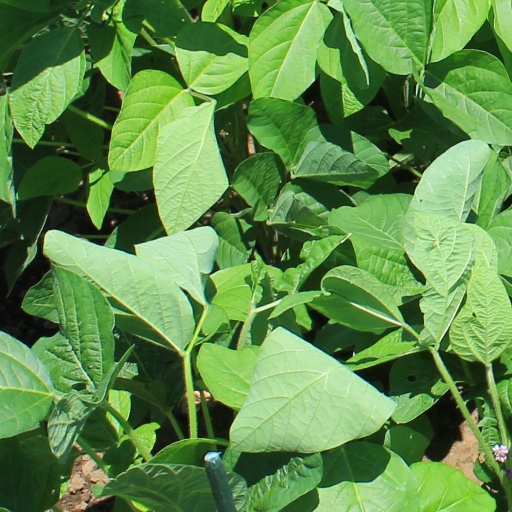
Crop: soybean